Émile Mâle

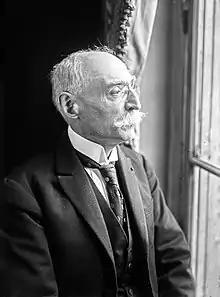

Émile Mâle (2 June 1862 – 6 October 1954) was a French art historian, one of the first to study medieval, mostly sacral French art and the influence of Eastern European iconography thereon. He was a member of the Académie française, and a director of the Académie de France à Rome.